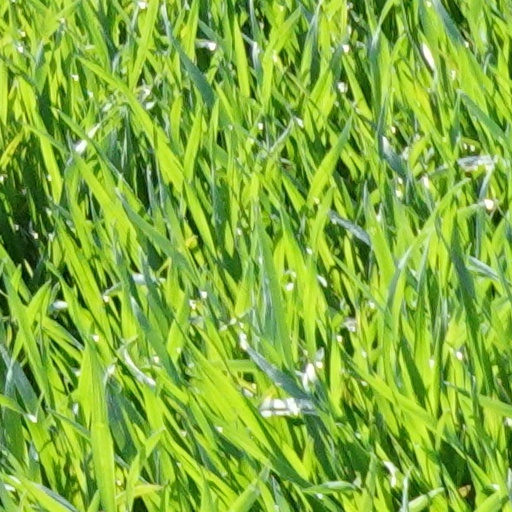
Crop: wheat